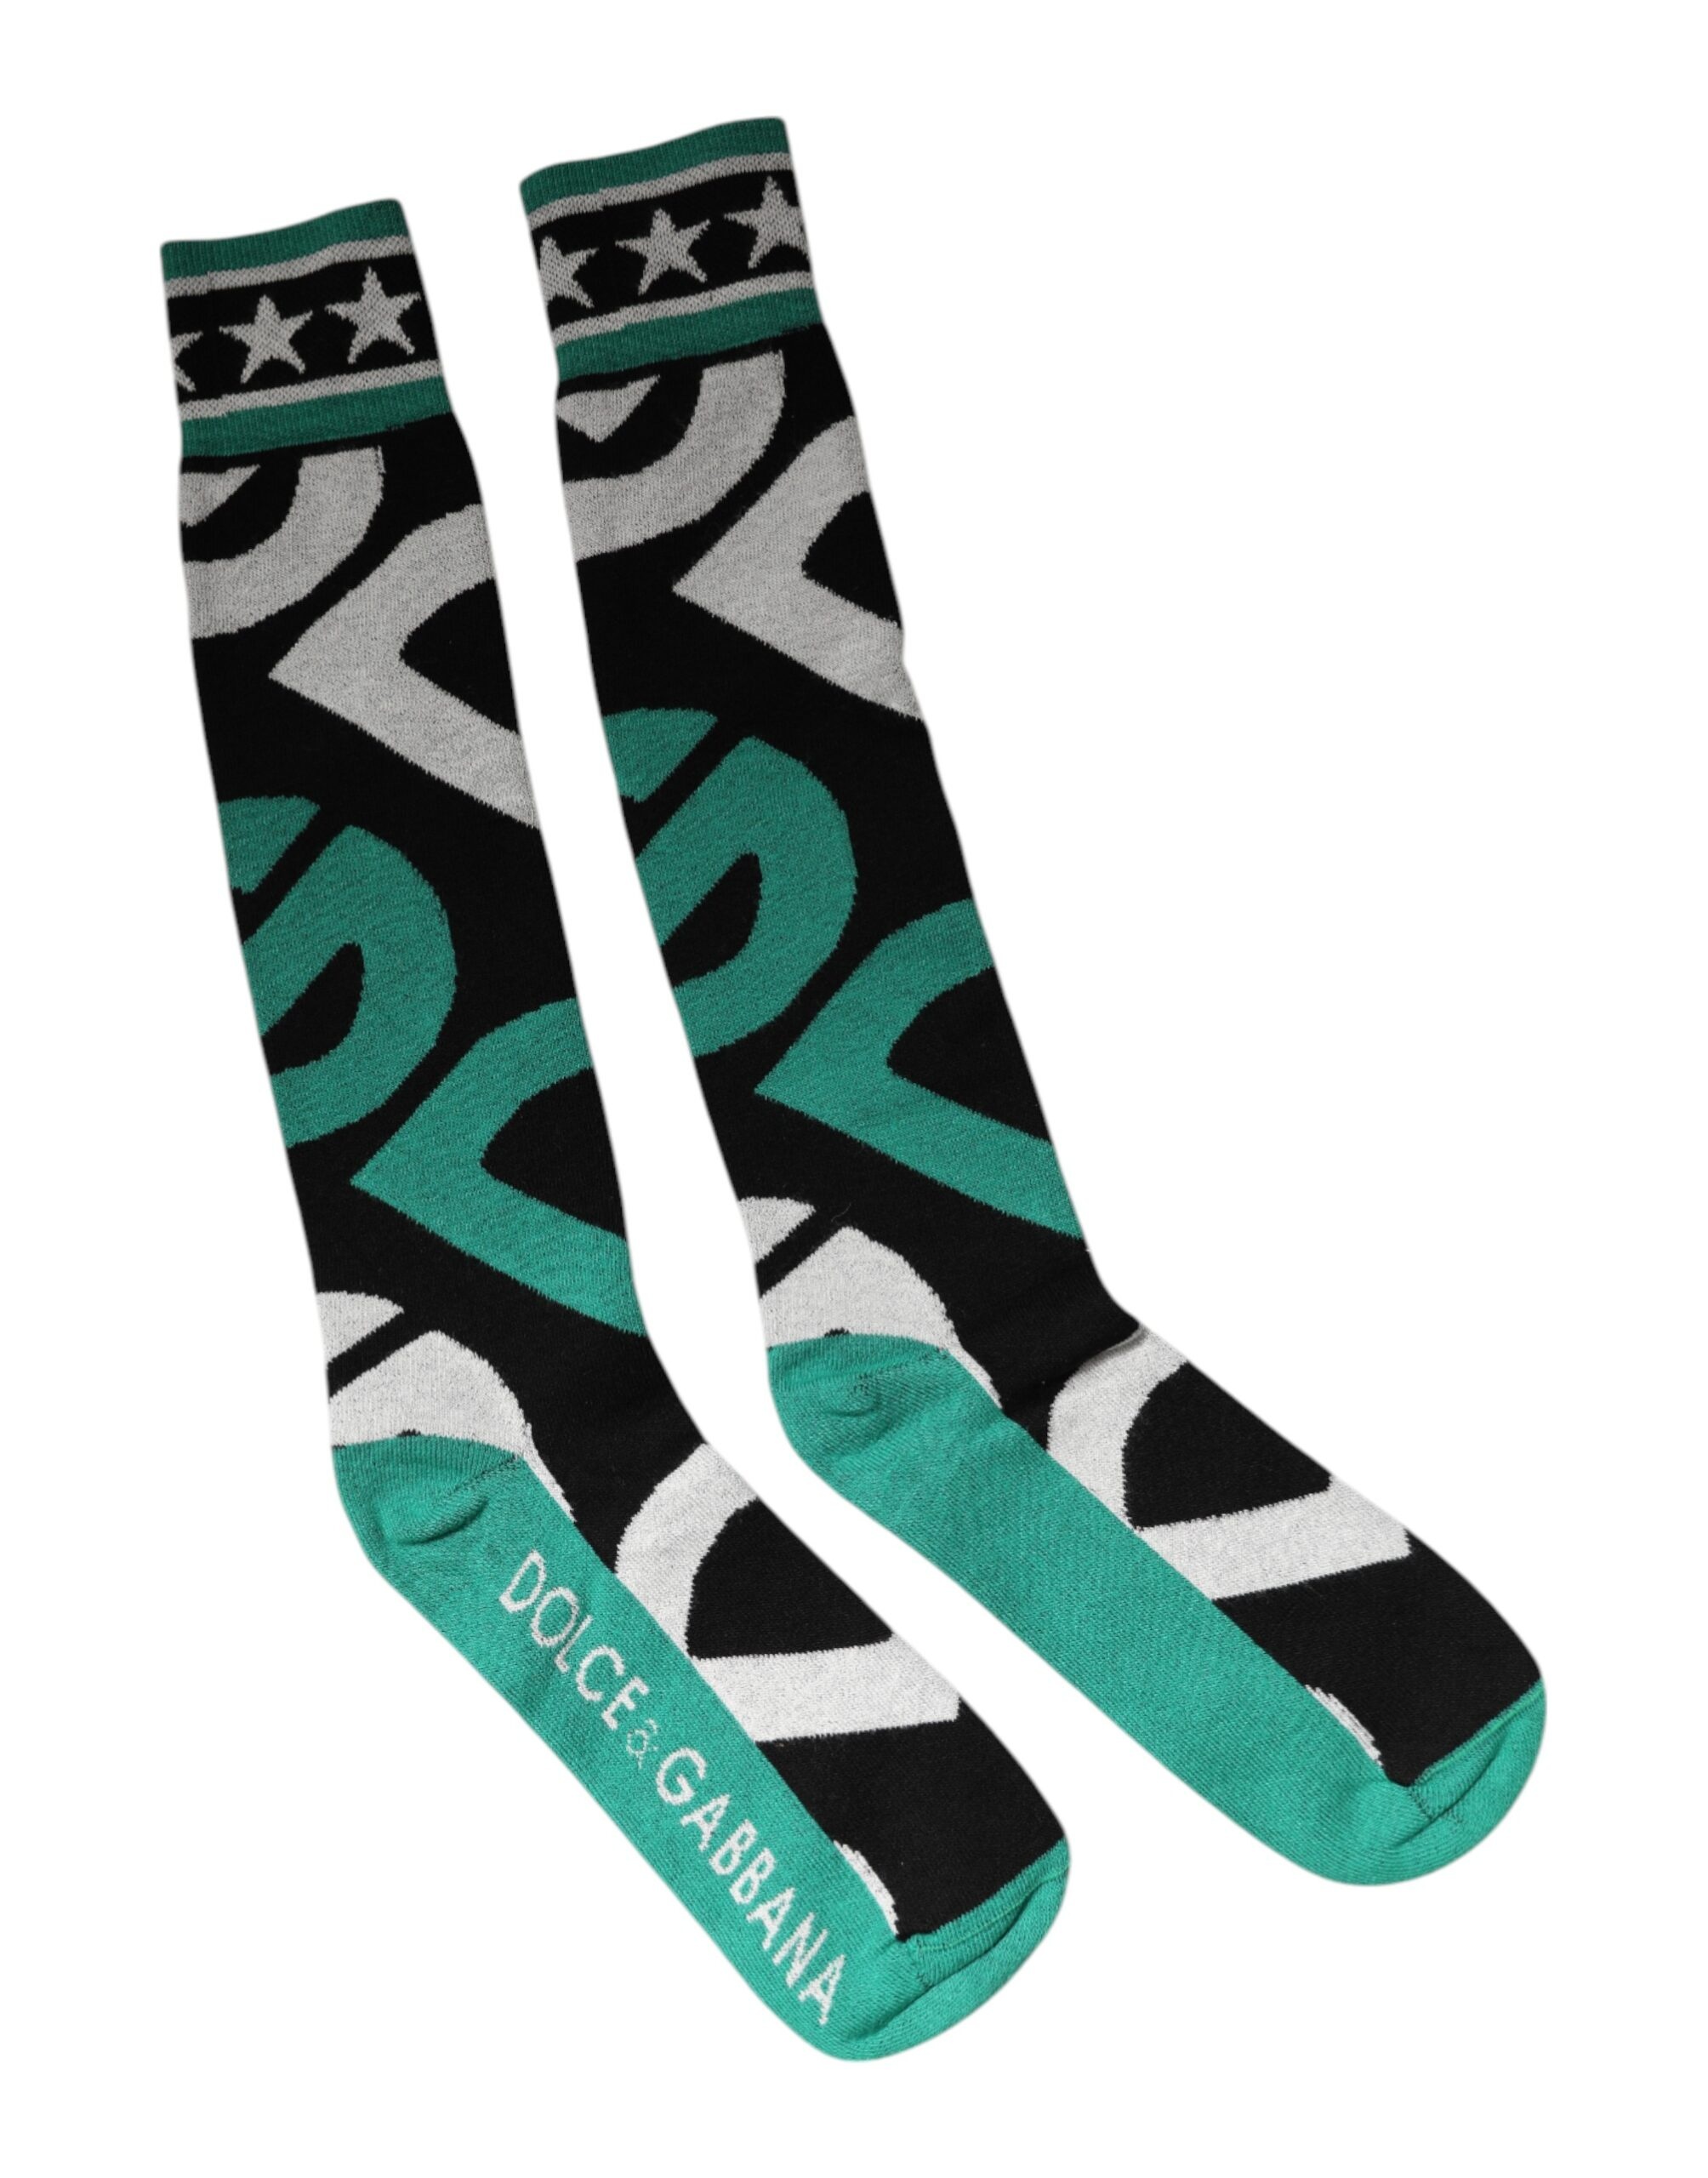
Dolce & Gabbana Multicolor Cotton Stretch Over Calf Socks
Brand: Dolce & Gabbana
DOLCE & GABBANA Gorgeous brand new, 100% Authentic Dolce & Gabbana stretch over the calf socks. Model: Over the calf socks Color: Multicolor Material: 71% Cotton 28% Nylon 1% Spandex Gender: Unisex Logo details Made in Italy
Category: Apparel & Accessories > Clothing > Socks > Heel Socks